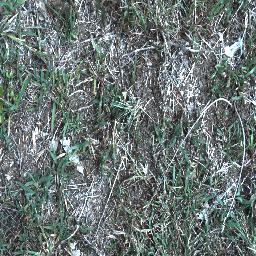
Label: negative